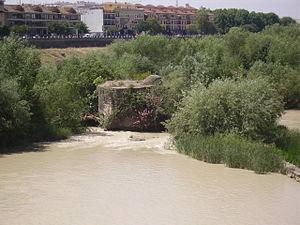
Les moulins du Guadalquivir sont onze moulins à eau situés sur le cours du fleuve Guadalquivir dans ou tout près de la ville de Cordoue, dans la communauté autonome d'Andalousie, en Espagne. La junte d'Andalousie les a déclarés Patrimoine historique andalou le 30 juin 2009. Les plus anciens de ces moulins remontent à la période romaine, mais la plupart sont médiévaux, datant d'entre le XIIIᵉ siècle et le XVᵉ siècle. Ils présentent différents stades de détérioration. Certains ont été restaurés et réemployés à des fins culturelles et touristiques. Les noms des onze moulins sont Albolafia, Alegría, Carbonell, Casillas, Enmedio, Lope García, Martos, Pápalo, San Antonio, San Lorenzo et San Rafael.